Chandramoulisvarar Temple, Arichandrapuram

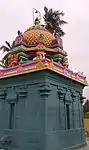
Vimana of the presiding deity

The presiding deity is known as Chandramoulisvarar. His consort is known as Soundaravalli. In the kosta of the presiding deity Dakshinamurthy is found. Surya, Chandra and Bairava are also found in this temple. Shrines of Vinayaka, Subramania with his consorts Valli and Deivanai, and Mahalakshmi are found.